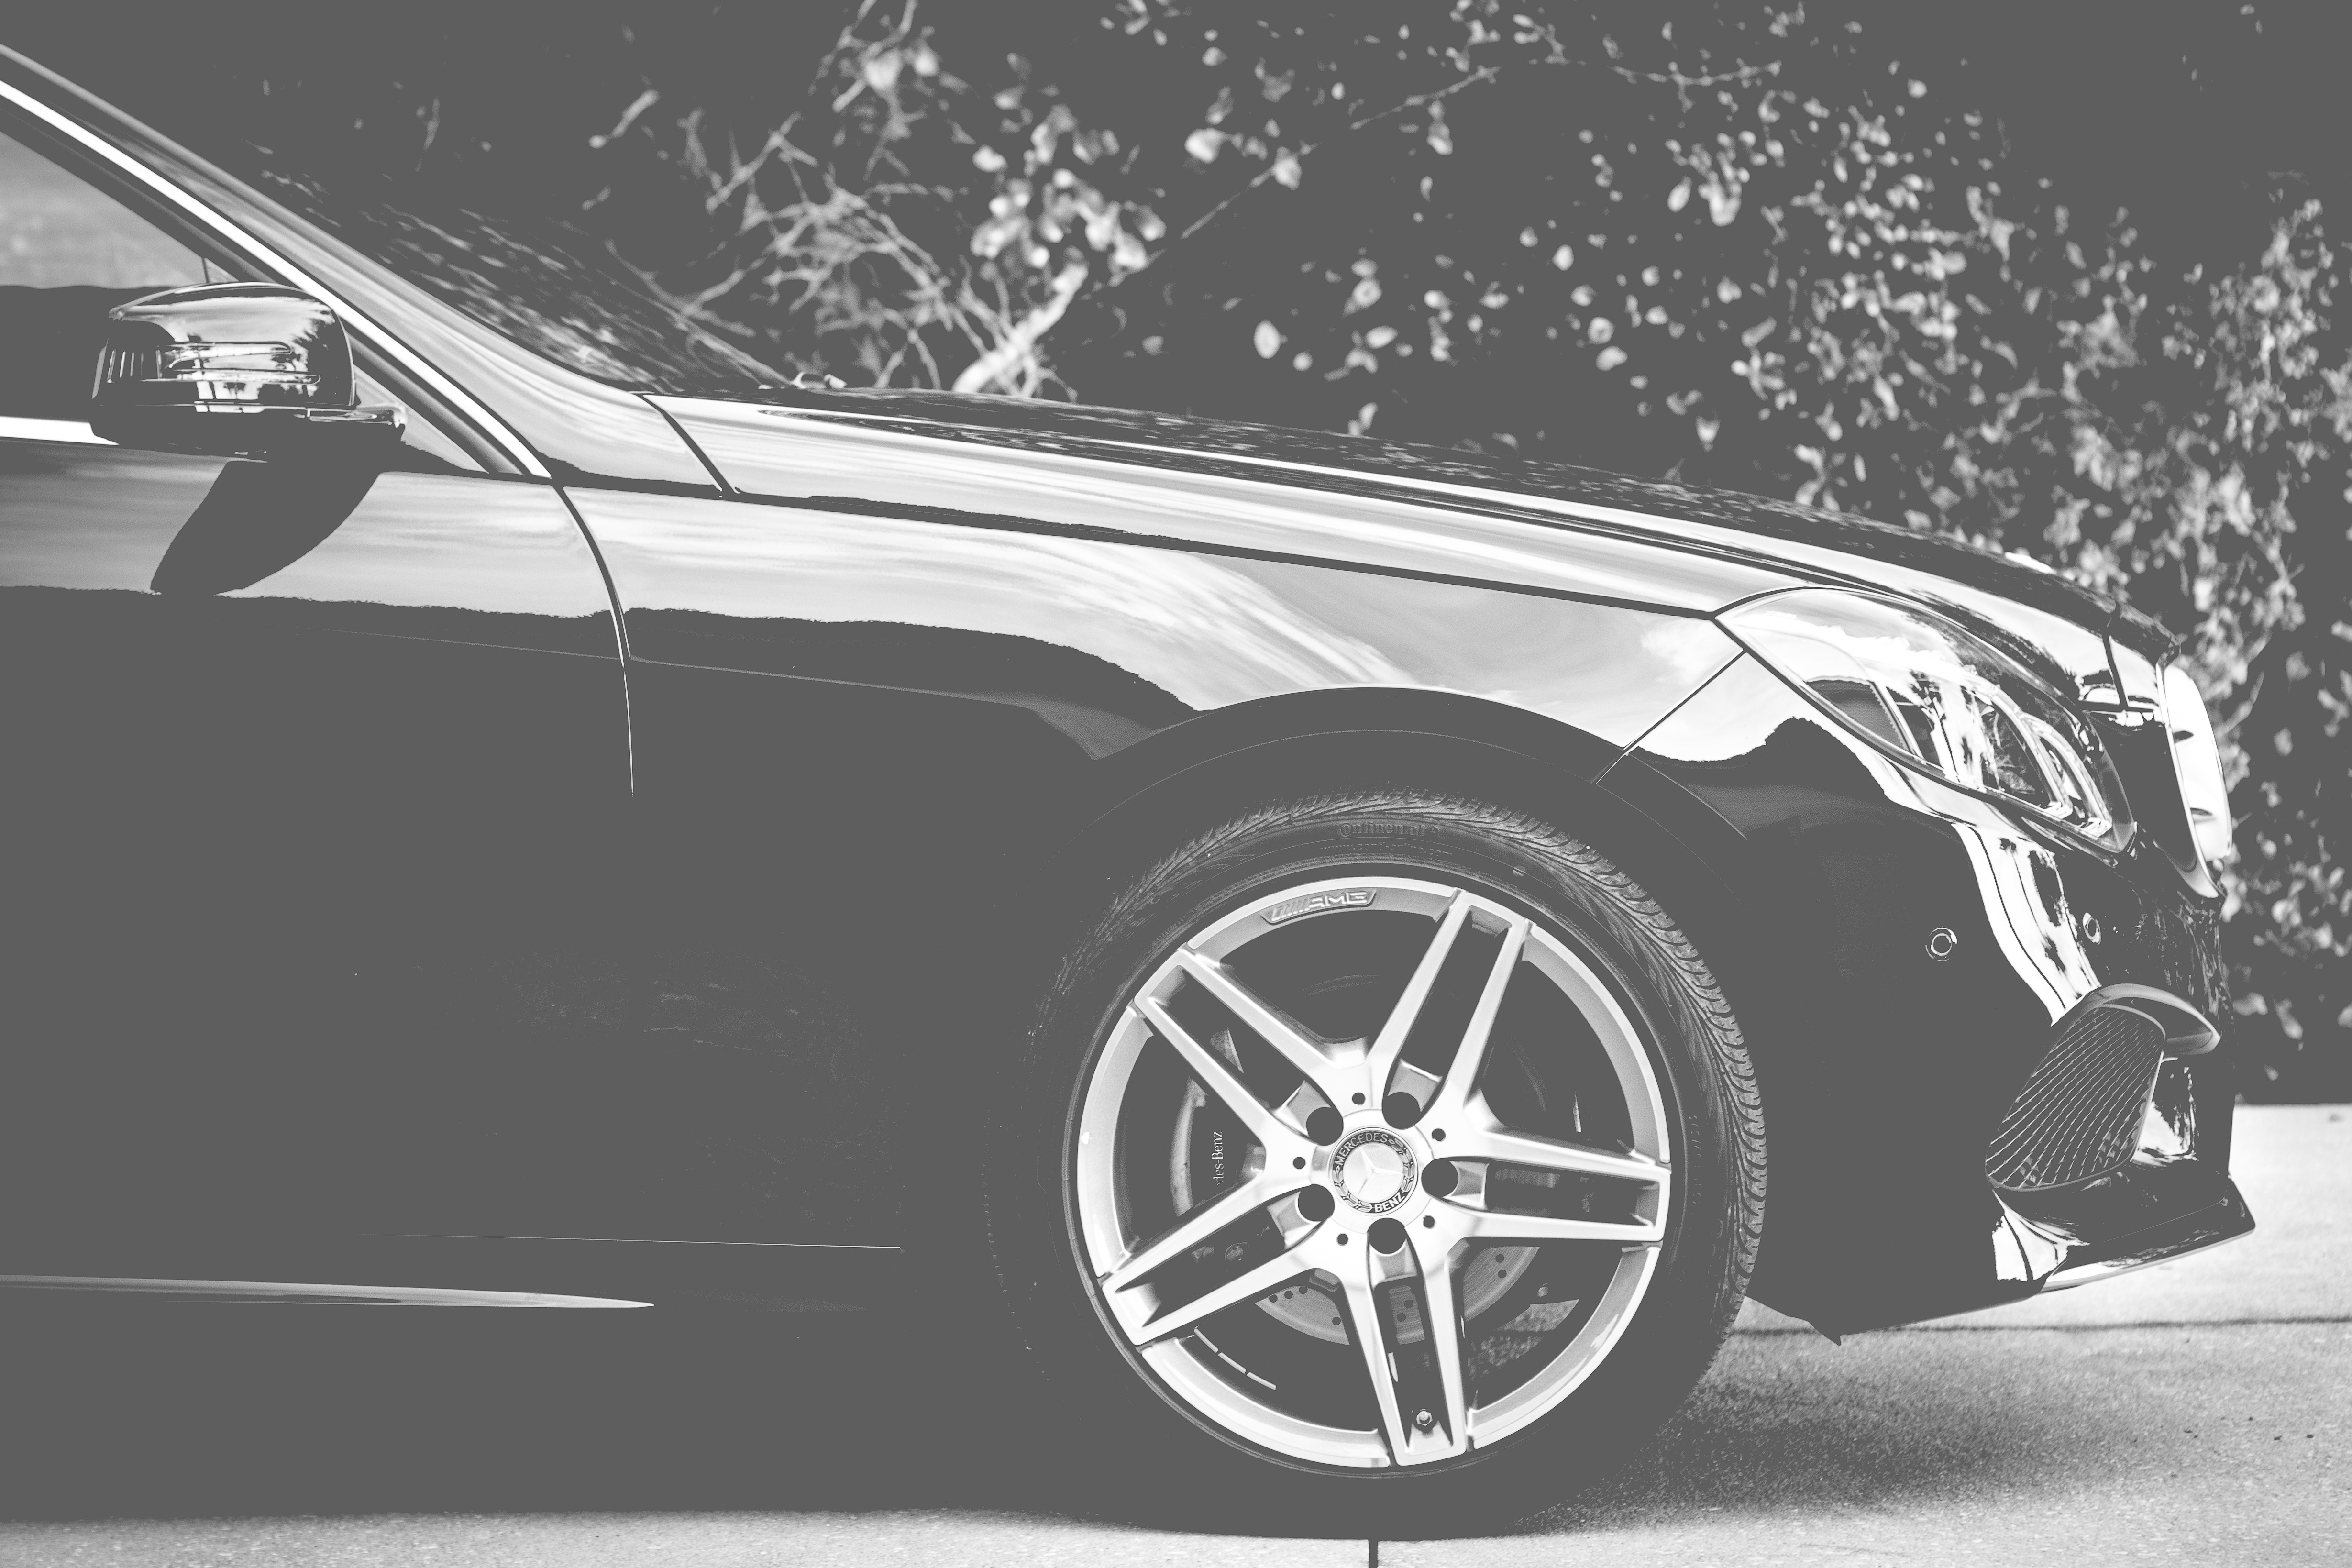
black and white, car, wheel, vehicle, monochrome, bumper, rim, sedan, mercedes benz, land vehicle, monochrome photography, automobile make, automotive exterior, automotive design, luxury vehicle, executive car, mid size car, personal luxury car